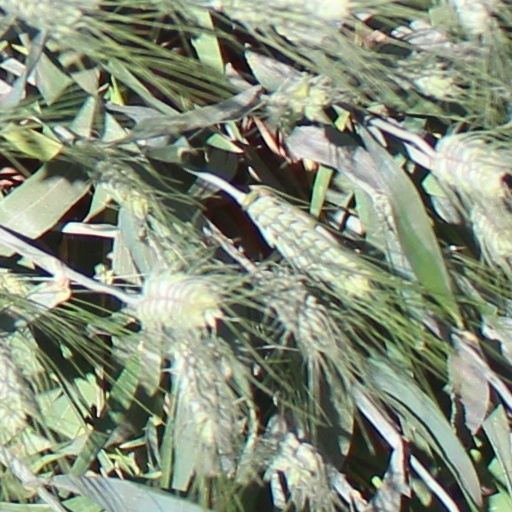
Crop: wheat